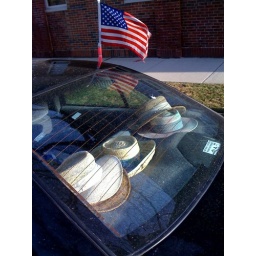
Several hats in the back of the car